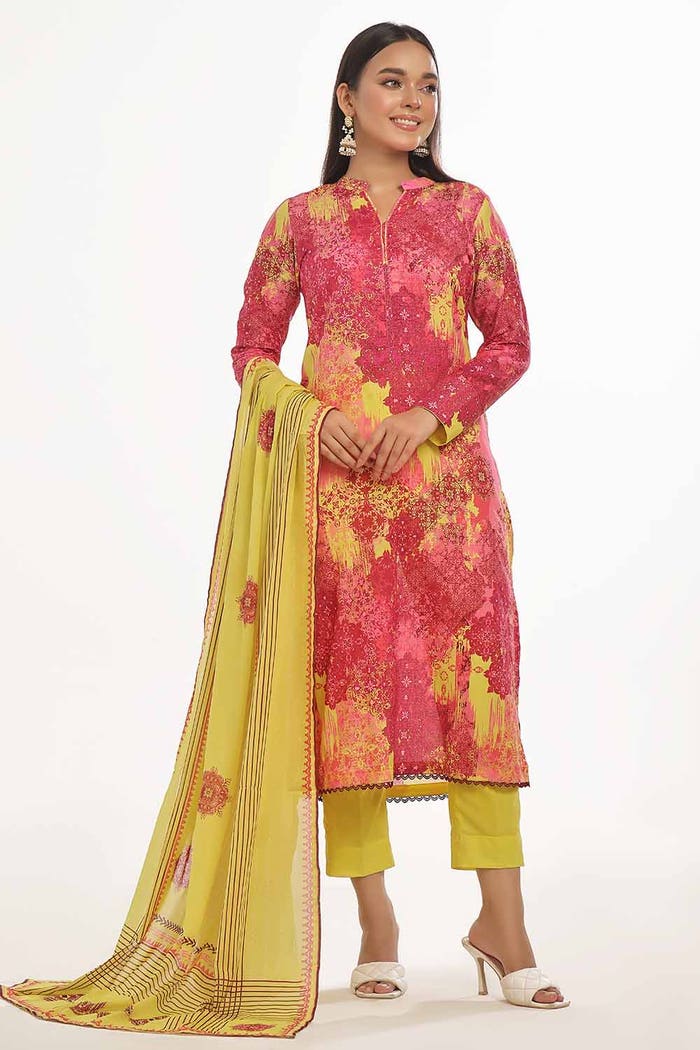
pink multi karigari suit